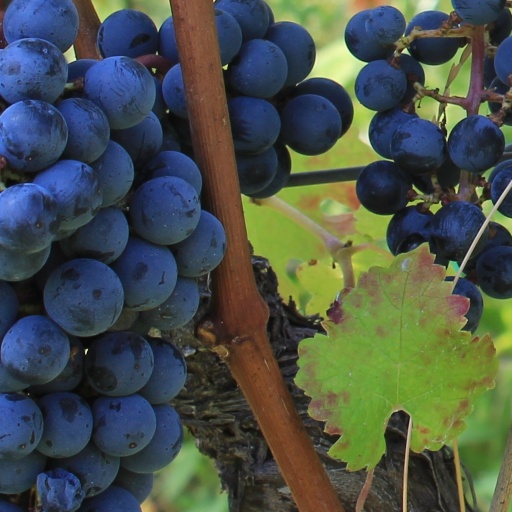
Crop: grape